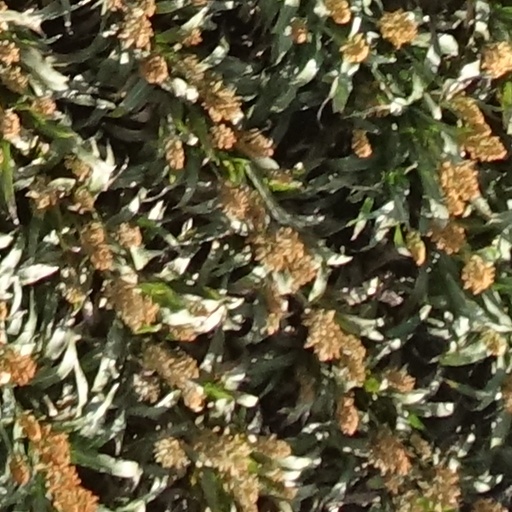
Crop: sorghum